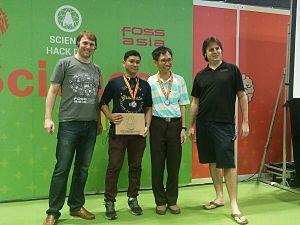
Le mot hackathon désigne un événement durant lequel des groupes de développeurs volontaires se réunissent pendant une période de temps donnée afin de travailler sur des projets de programmation informatique de manière collaborative. C'est un processus créatif aux objectifs larges et variés souvent axés sur la proposition de solutions informatiques innovantes, l'amélioration de logiciels existants ou la conception de nouvelles applications dans le domaine des technologies numériques.